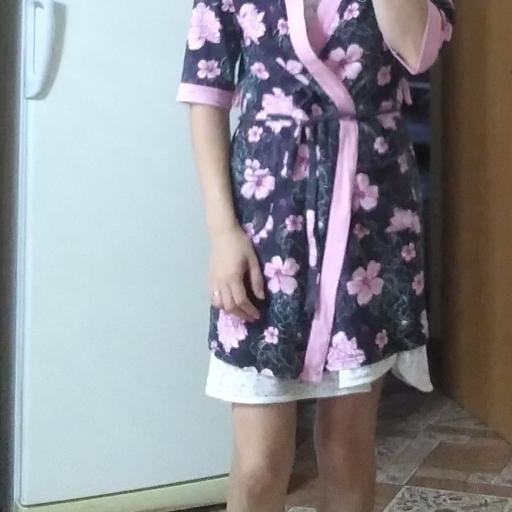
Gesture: no_gesture